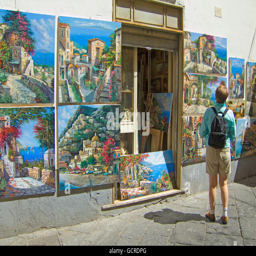
on a street an artist displays his paintings